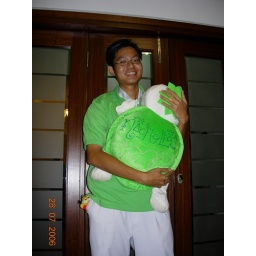
me in green with turtle